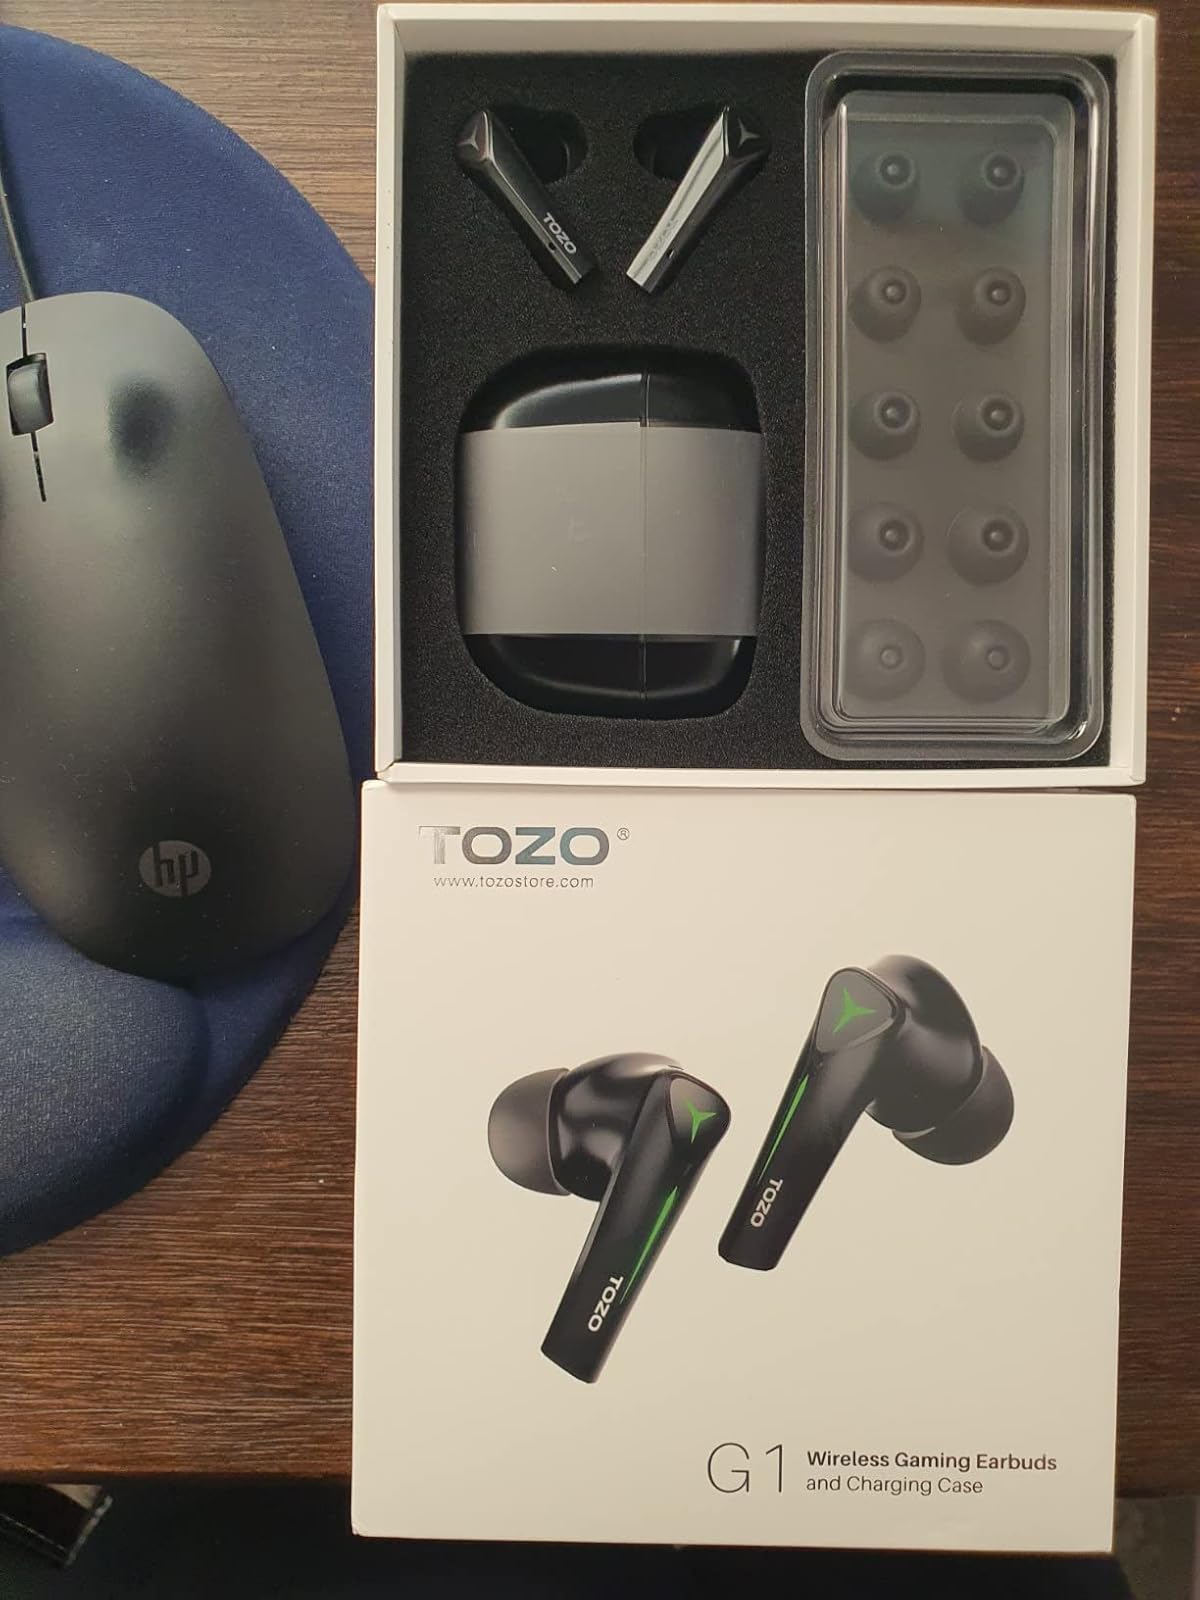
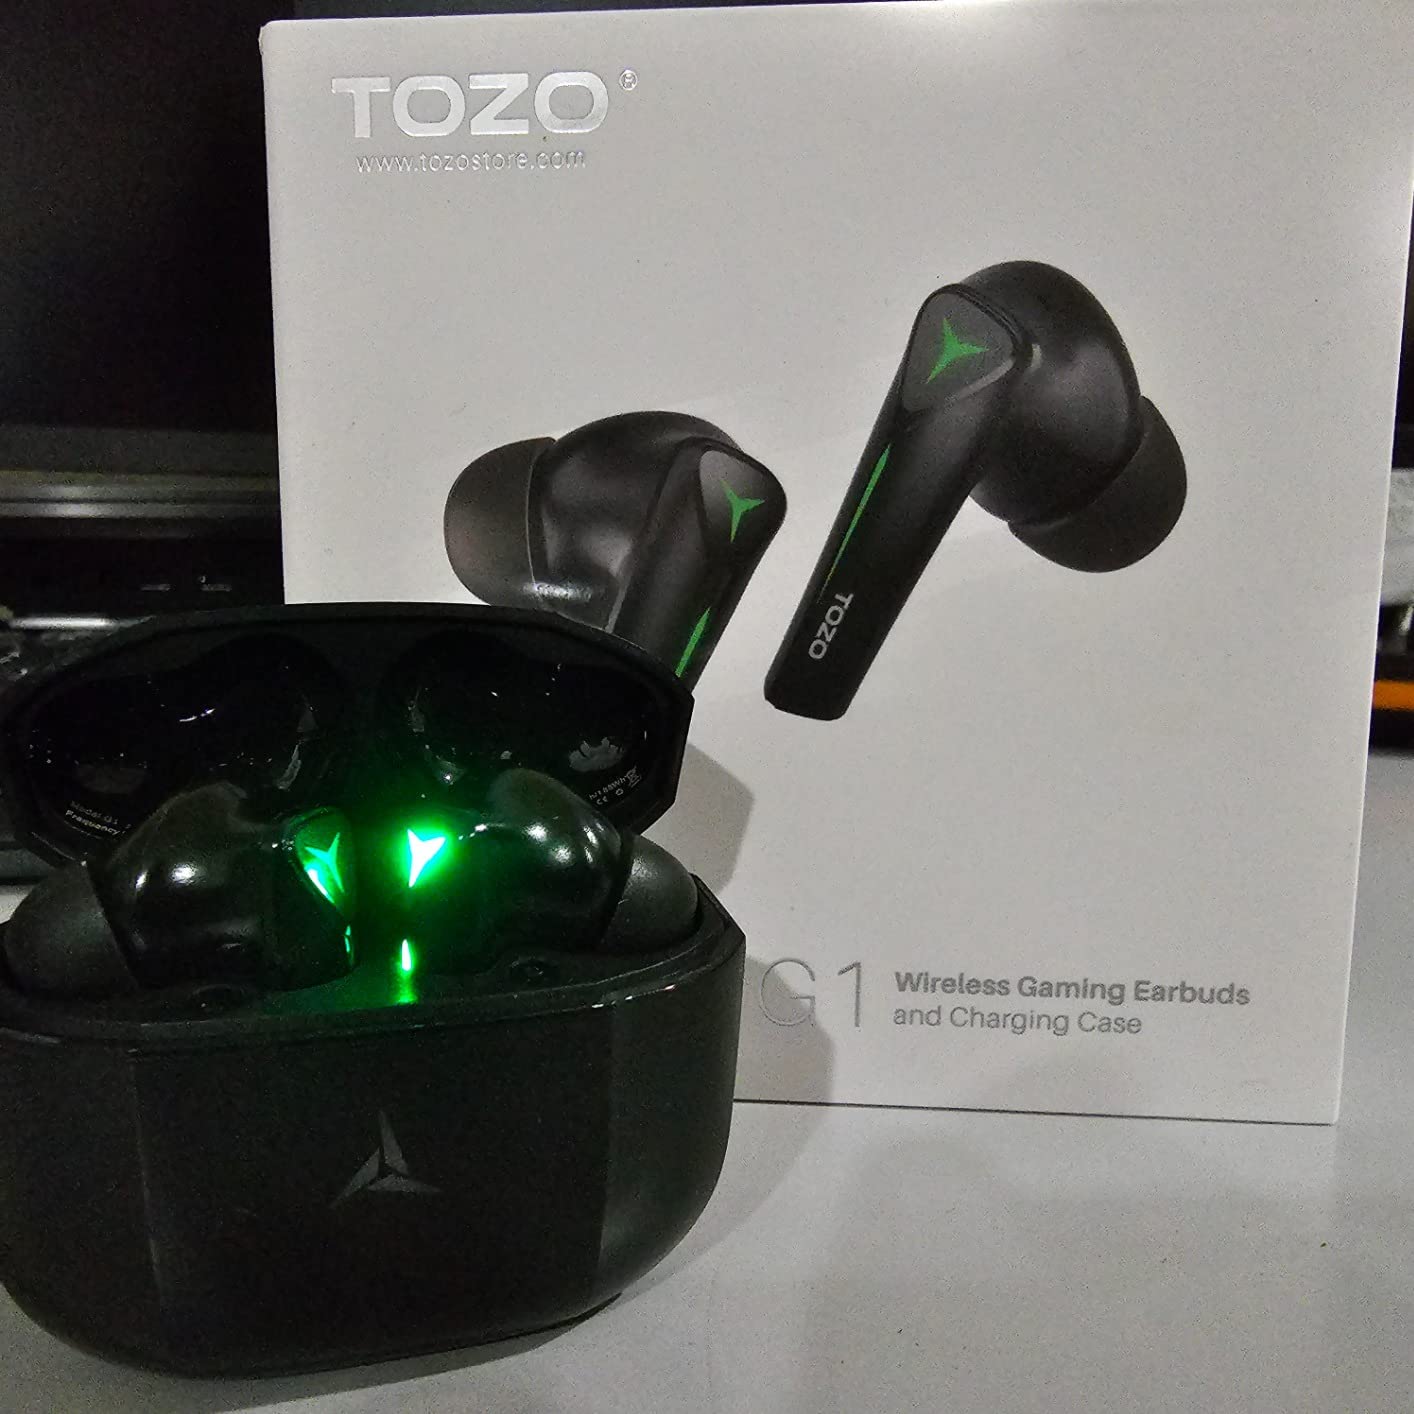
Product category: earbuds
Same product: yes